Freedom 100

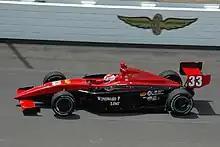
Wade Cunningham (pictured in 2008) won the race three times

In 2019, Andretti Autosport's Oliver Askew took the race win in typically dramatic fashion, passing teammate Ryan Norman at the line by a mere 0.0067 seconds – the fourth closest finish in the history of the Indianapolis Motor Speedway. There were 12 official lead changes at the start/finish line, but nearly 100 passes for position throughout the 40-lap race. The race starting order was altered post-qualifying when five cars failed post-qualifying technical inspection and were relegated to the back of the field, though this number did not include pole sitter Robert Megennis.